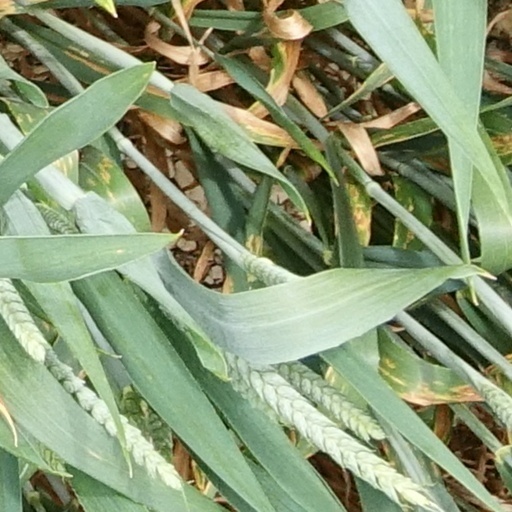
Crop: wheat